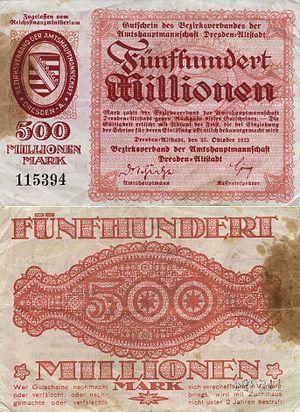
Anita Berber, née le 10 juin 1899 probablement à Leipzig et morte le 10 novembre 1928 à Berlin, est une praticienne de la danse libre, mannequin et actrice allemande. Artiste de cabaret avant-gardiste et bisexuelle affichée, elle a fait de sa vie elle-même une « Gesamtkunstwerk » aux frontières de la délinquance.